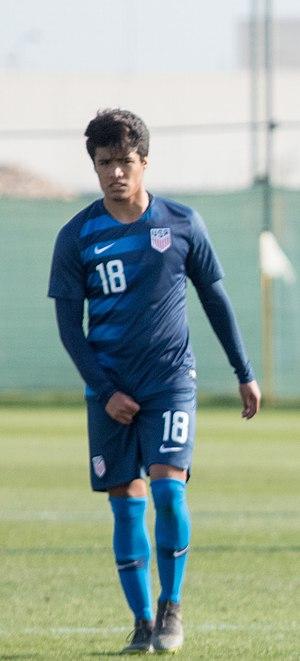
Ulysses Llanez, né le 2 avril 2001 à Lynwood, en Californie aux États-Unis, est un joueur américain de soccer qui joue au poste d'ailier au VfL Wolfsburg.